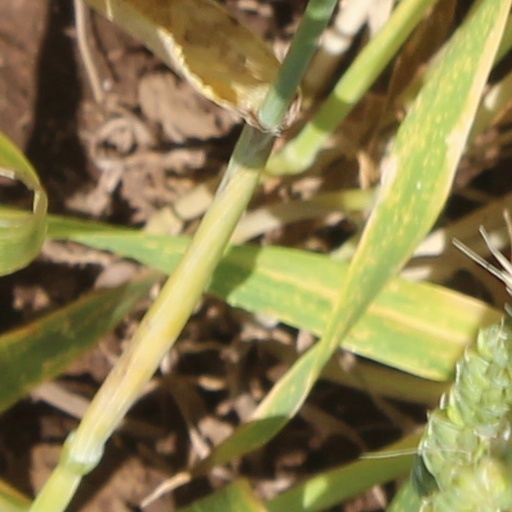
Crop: wheat